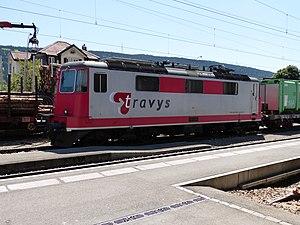
Re 420 503-6 Travys à la gare Sentier-Orient.
Les Re 4/4ᴵᴵ sont des locomotives électriques des chemins de fer fédéraux suisses entrées en service en 1964. Il s'agit de la plus grande série de locomotives en Suisse, avec 276 exemplaires. Elles sont destinées au trafic voyageurs et marchandises. Équipées de la commande d'unité multiple VST, elles sont souvent attachées à des Re 6/6 pour le trafic de marchandises lourdes.
Les Transports Vallée de Joux, Yverdon-les-Bains, Sainte-Croix, appelés communément TRAVYS, est une entreprise de transport Suisse desservant le nord du canton de Vaud. Le siège social est situé à Yverdon-les-Bains au-dessus du dépôt de la ligne Yverdon - Sainte-Croix et du dépôt bus.